Scouts of China

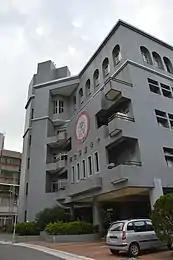
Hall of the Scouts of China in Zhongshan District, Taipei is the headquarters of the Scouts of China

In 1945, Chinese administration of Taiwan began. A few years later, in 1949 the ROC government relocated to Taiwan, where it remains today. However, Scouting has continued in Taiwan to this day under the name Scouts of China.